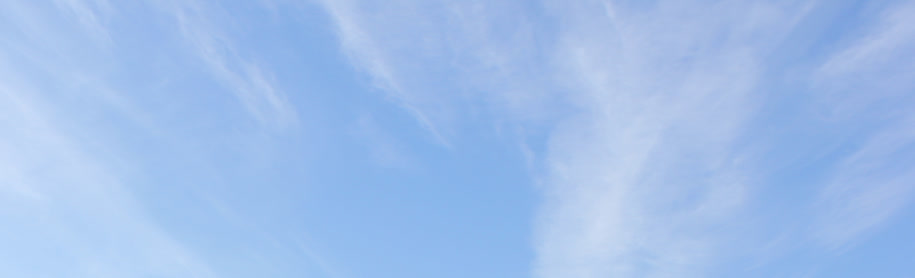
Cloud type: Cirrus